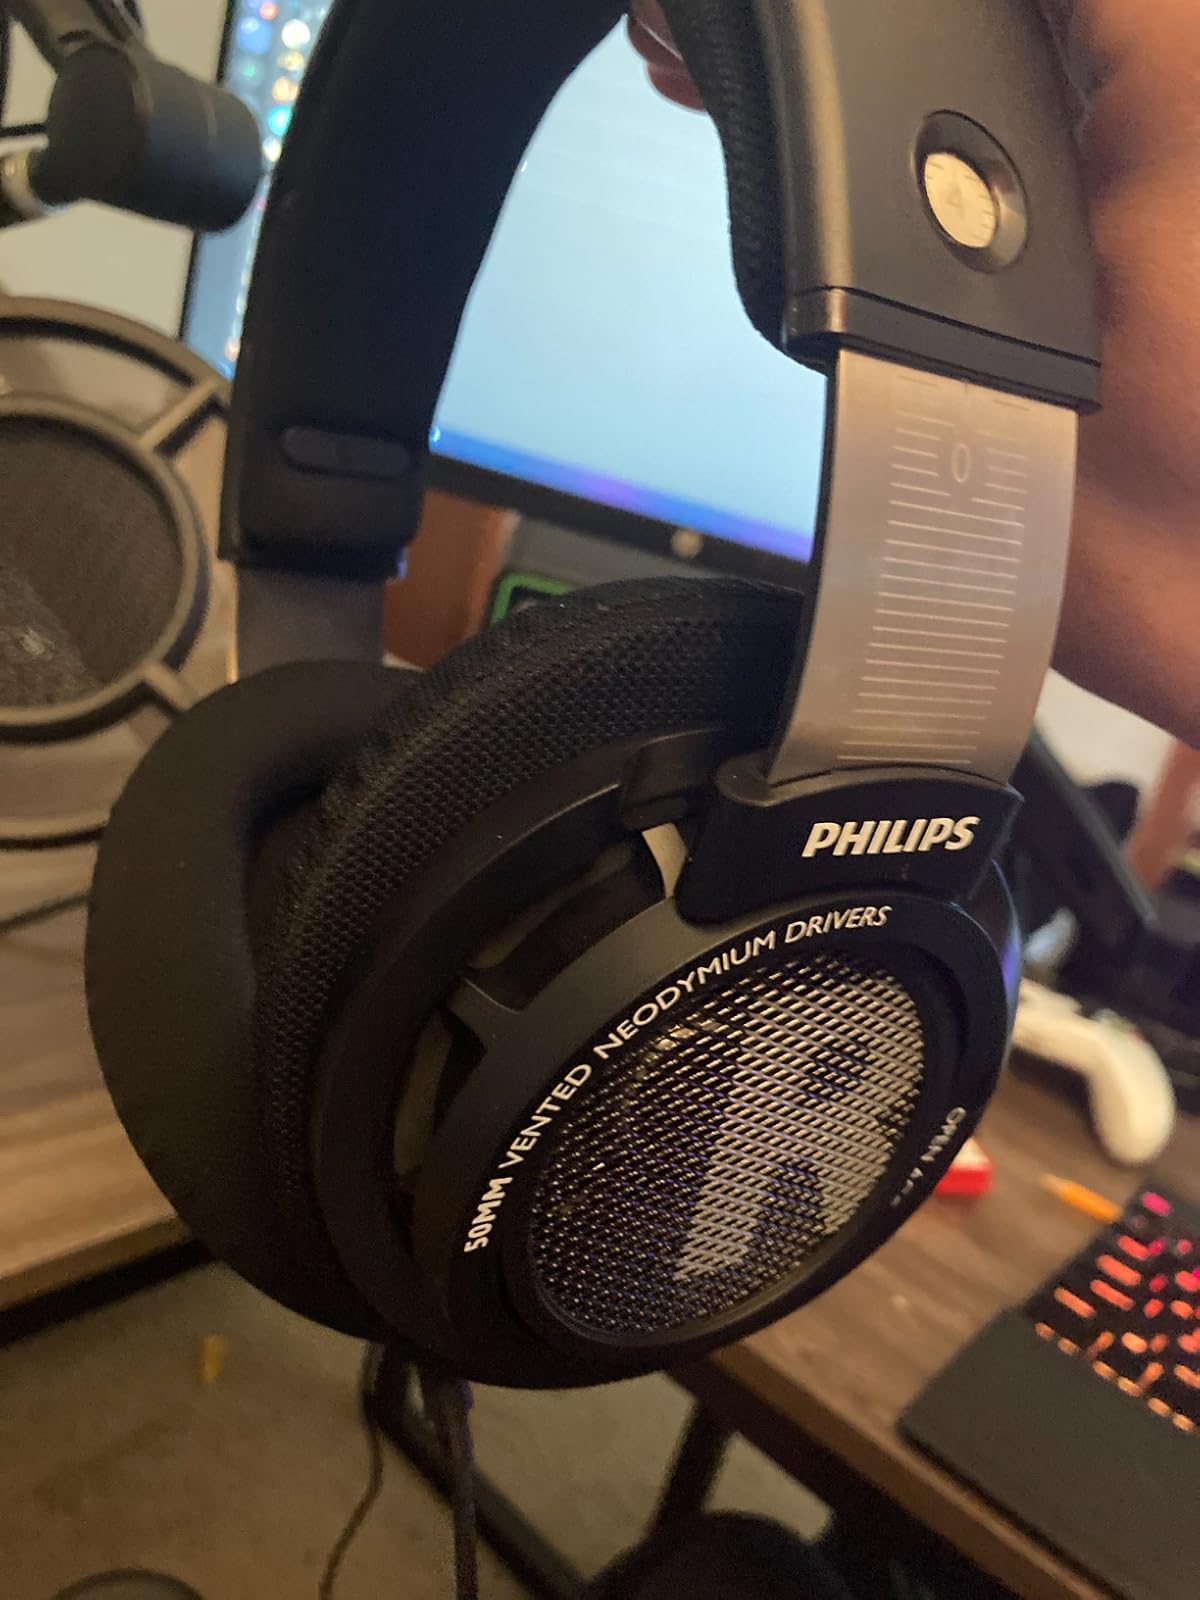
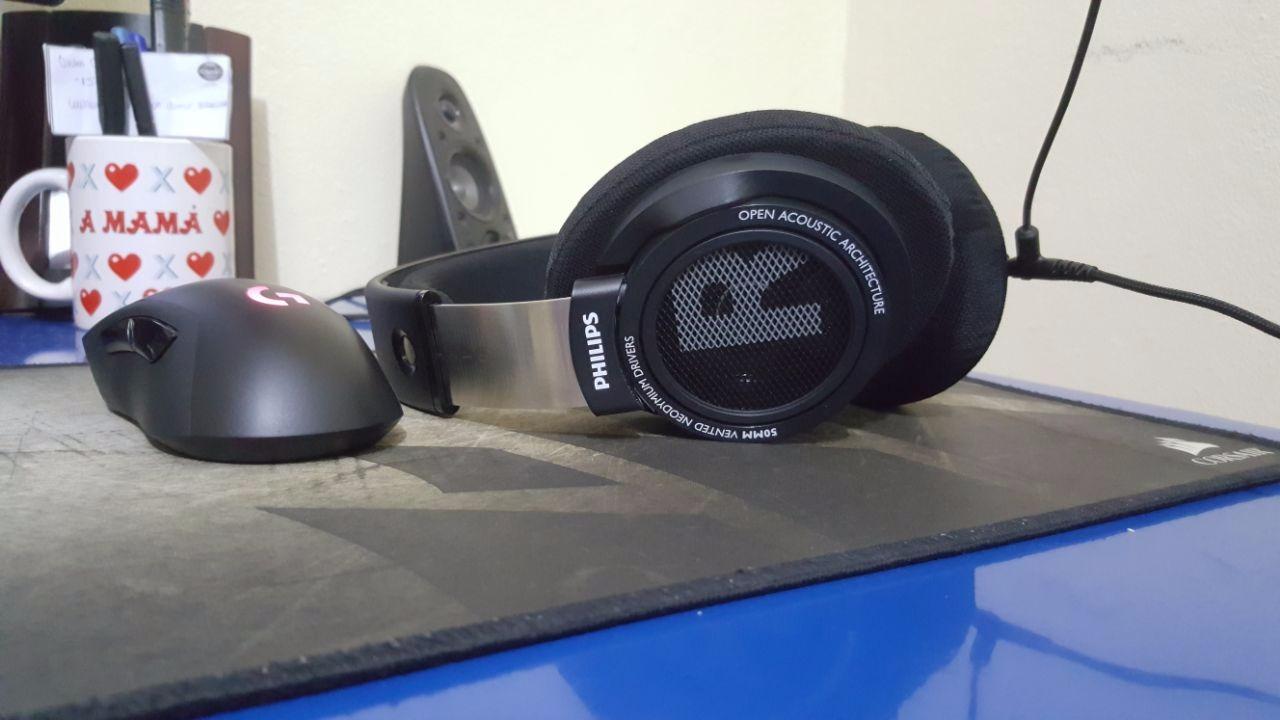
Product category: headphones
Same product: yes